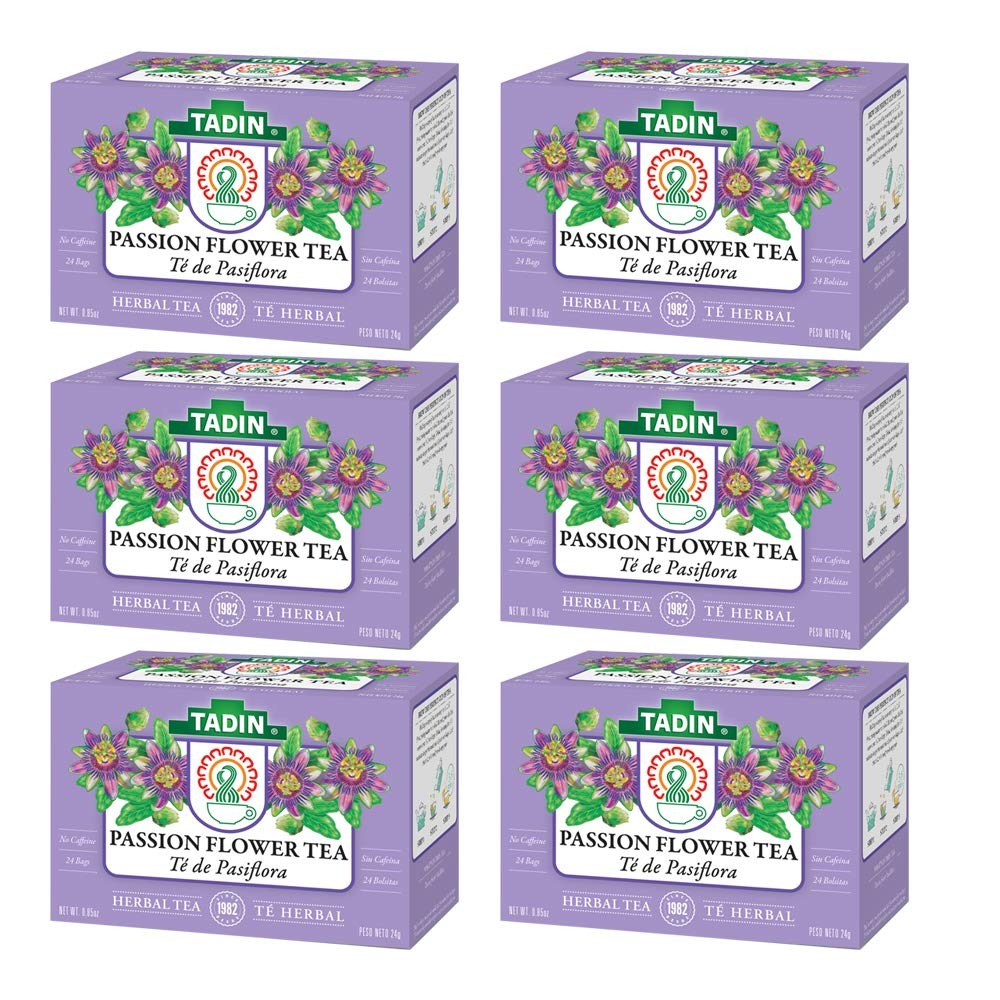
Item Name: Tadin Passion Flower Herbal Tea. Caffeine Free. 0.84 oz. 24 Tea Bags. Pack of 6
Bullet Point 1: FLAVOR AND AROMA NOTES: Tadin’s Passion Flower Herbal Tea blossoms with floral notes of garden flower, sweet grassiness, hints of citrus, and a clean hay like aroma.
Bullet Point 2: CALMING TEA: The passion flower is a reliable partner when occasional stressors challenge your senses. The calming qualities of this exotic flower have soothed for centuries.
Bullet Point 3: WELLNESS STARTS WITHIN: Tadin sources the finest herbs and spices from around the globe. Treat yourself to a cup of Tadin tea and Add Flavor to Your Health.
Bullet Point 4: SINGLE INGREDIENT TEA: Passion Flower Herbal Tea is caffeine-free and contains only one ingredient, passion flower.
Bullet Point 5: EASY TO BREW: First, bring water to a boil. Second, pour the hot water over 1-2 tea bags. Third, cover with a lid and let it steep for 5-10 minutes. Fourth, gently squeeze out herbal goodness from your tea bags. Lastly, compost your tea bags and enjoy!
Product Description: The passion flower is a reliable herb when occasional stressors challenge your senses. The calming qualities of this exotic flower have soothed for centuries. Tadin’s Passion Flower Herbal Tea blossoms with floral notes of garden flower, sweet grassiness, hints of citrus, and a clean hay aroma. 6-Pack of product with UPC 083703510090. Packaging may Vary
Value: 5.04
Unit: Ounce

Price: 23.99